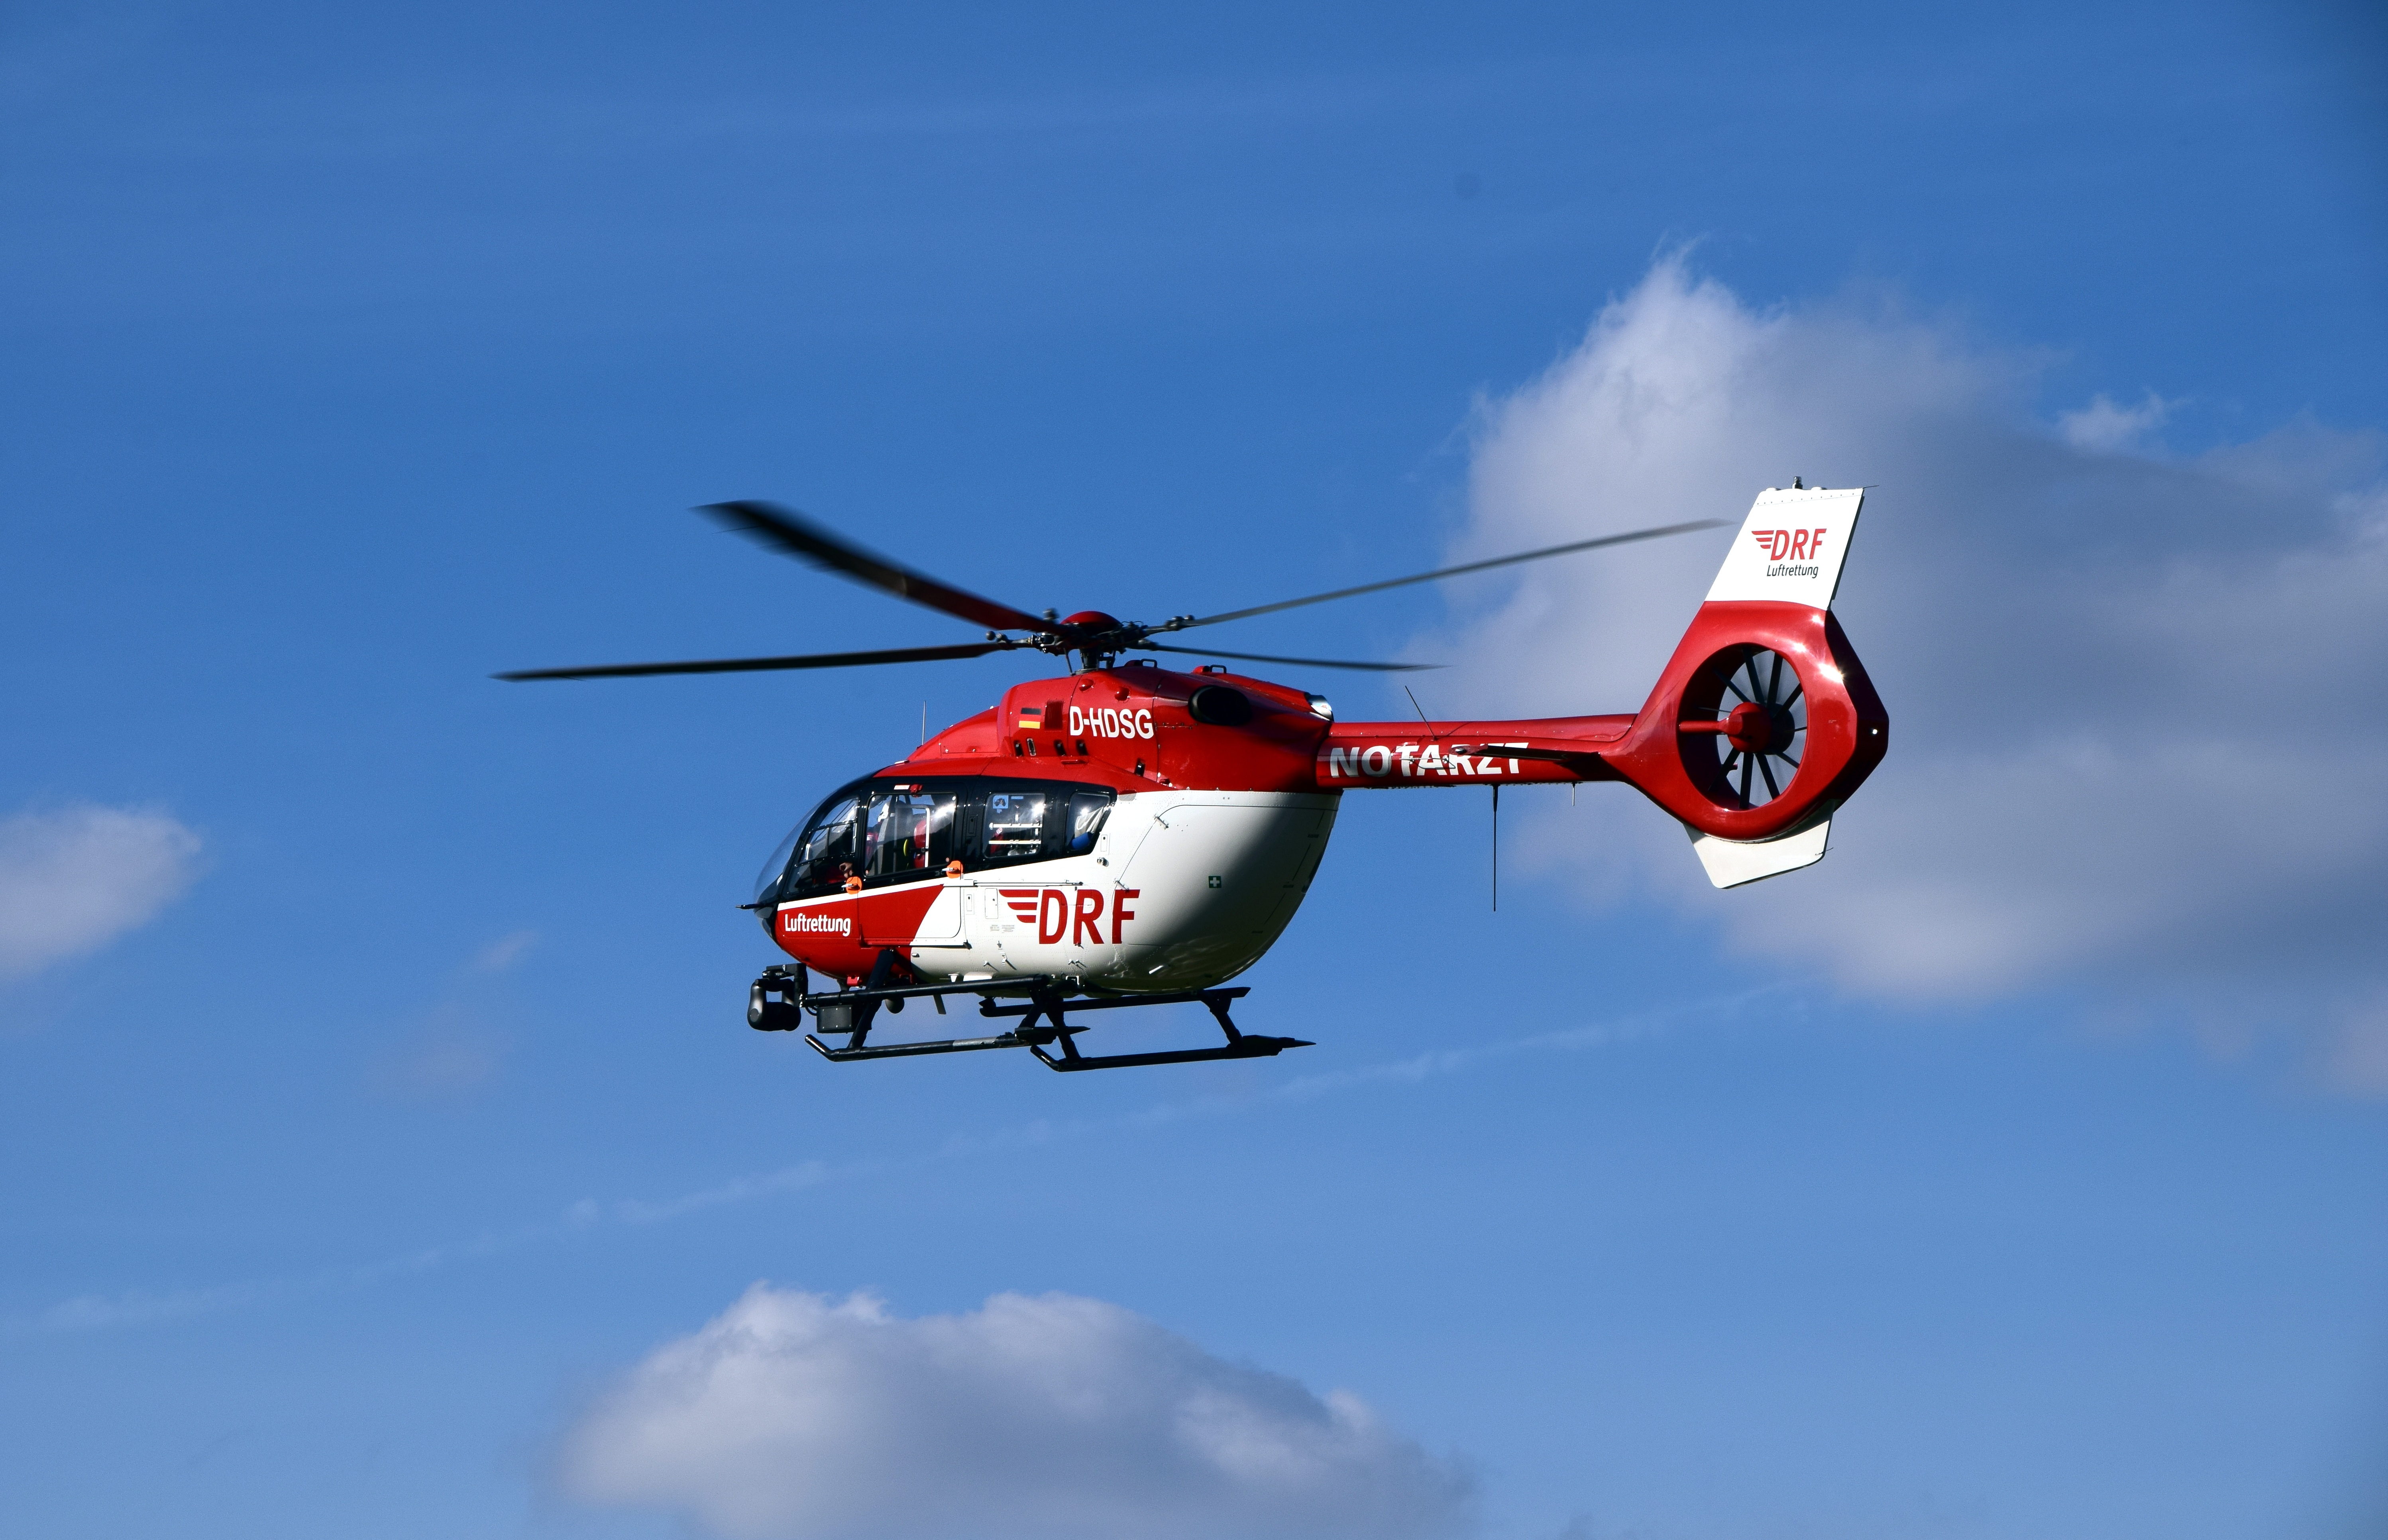
sky, land, fly, aircraft, red, vehicle, aviation, flight, blue, helicopter, start, use, rescue, rotorcraft, take off, red white, first aid, rescue helicopter, doctor on call, air rescue, ambulance helicopter, breaking up, atmosphere of earth, helicopter rotor, military helicopter